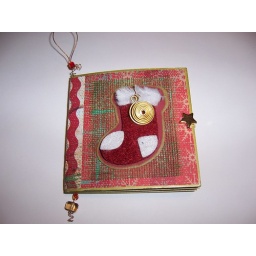
made with a 3x3 blank board book - it's a christmas card and tree ornament, all in one.lafemmepapier.blogspot.com